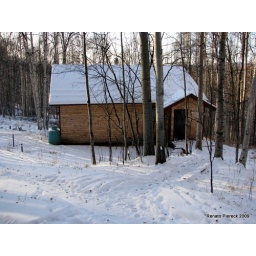
A house in the forest